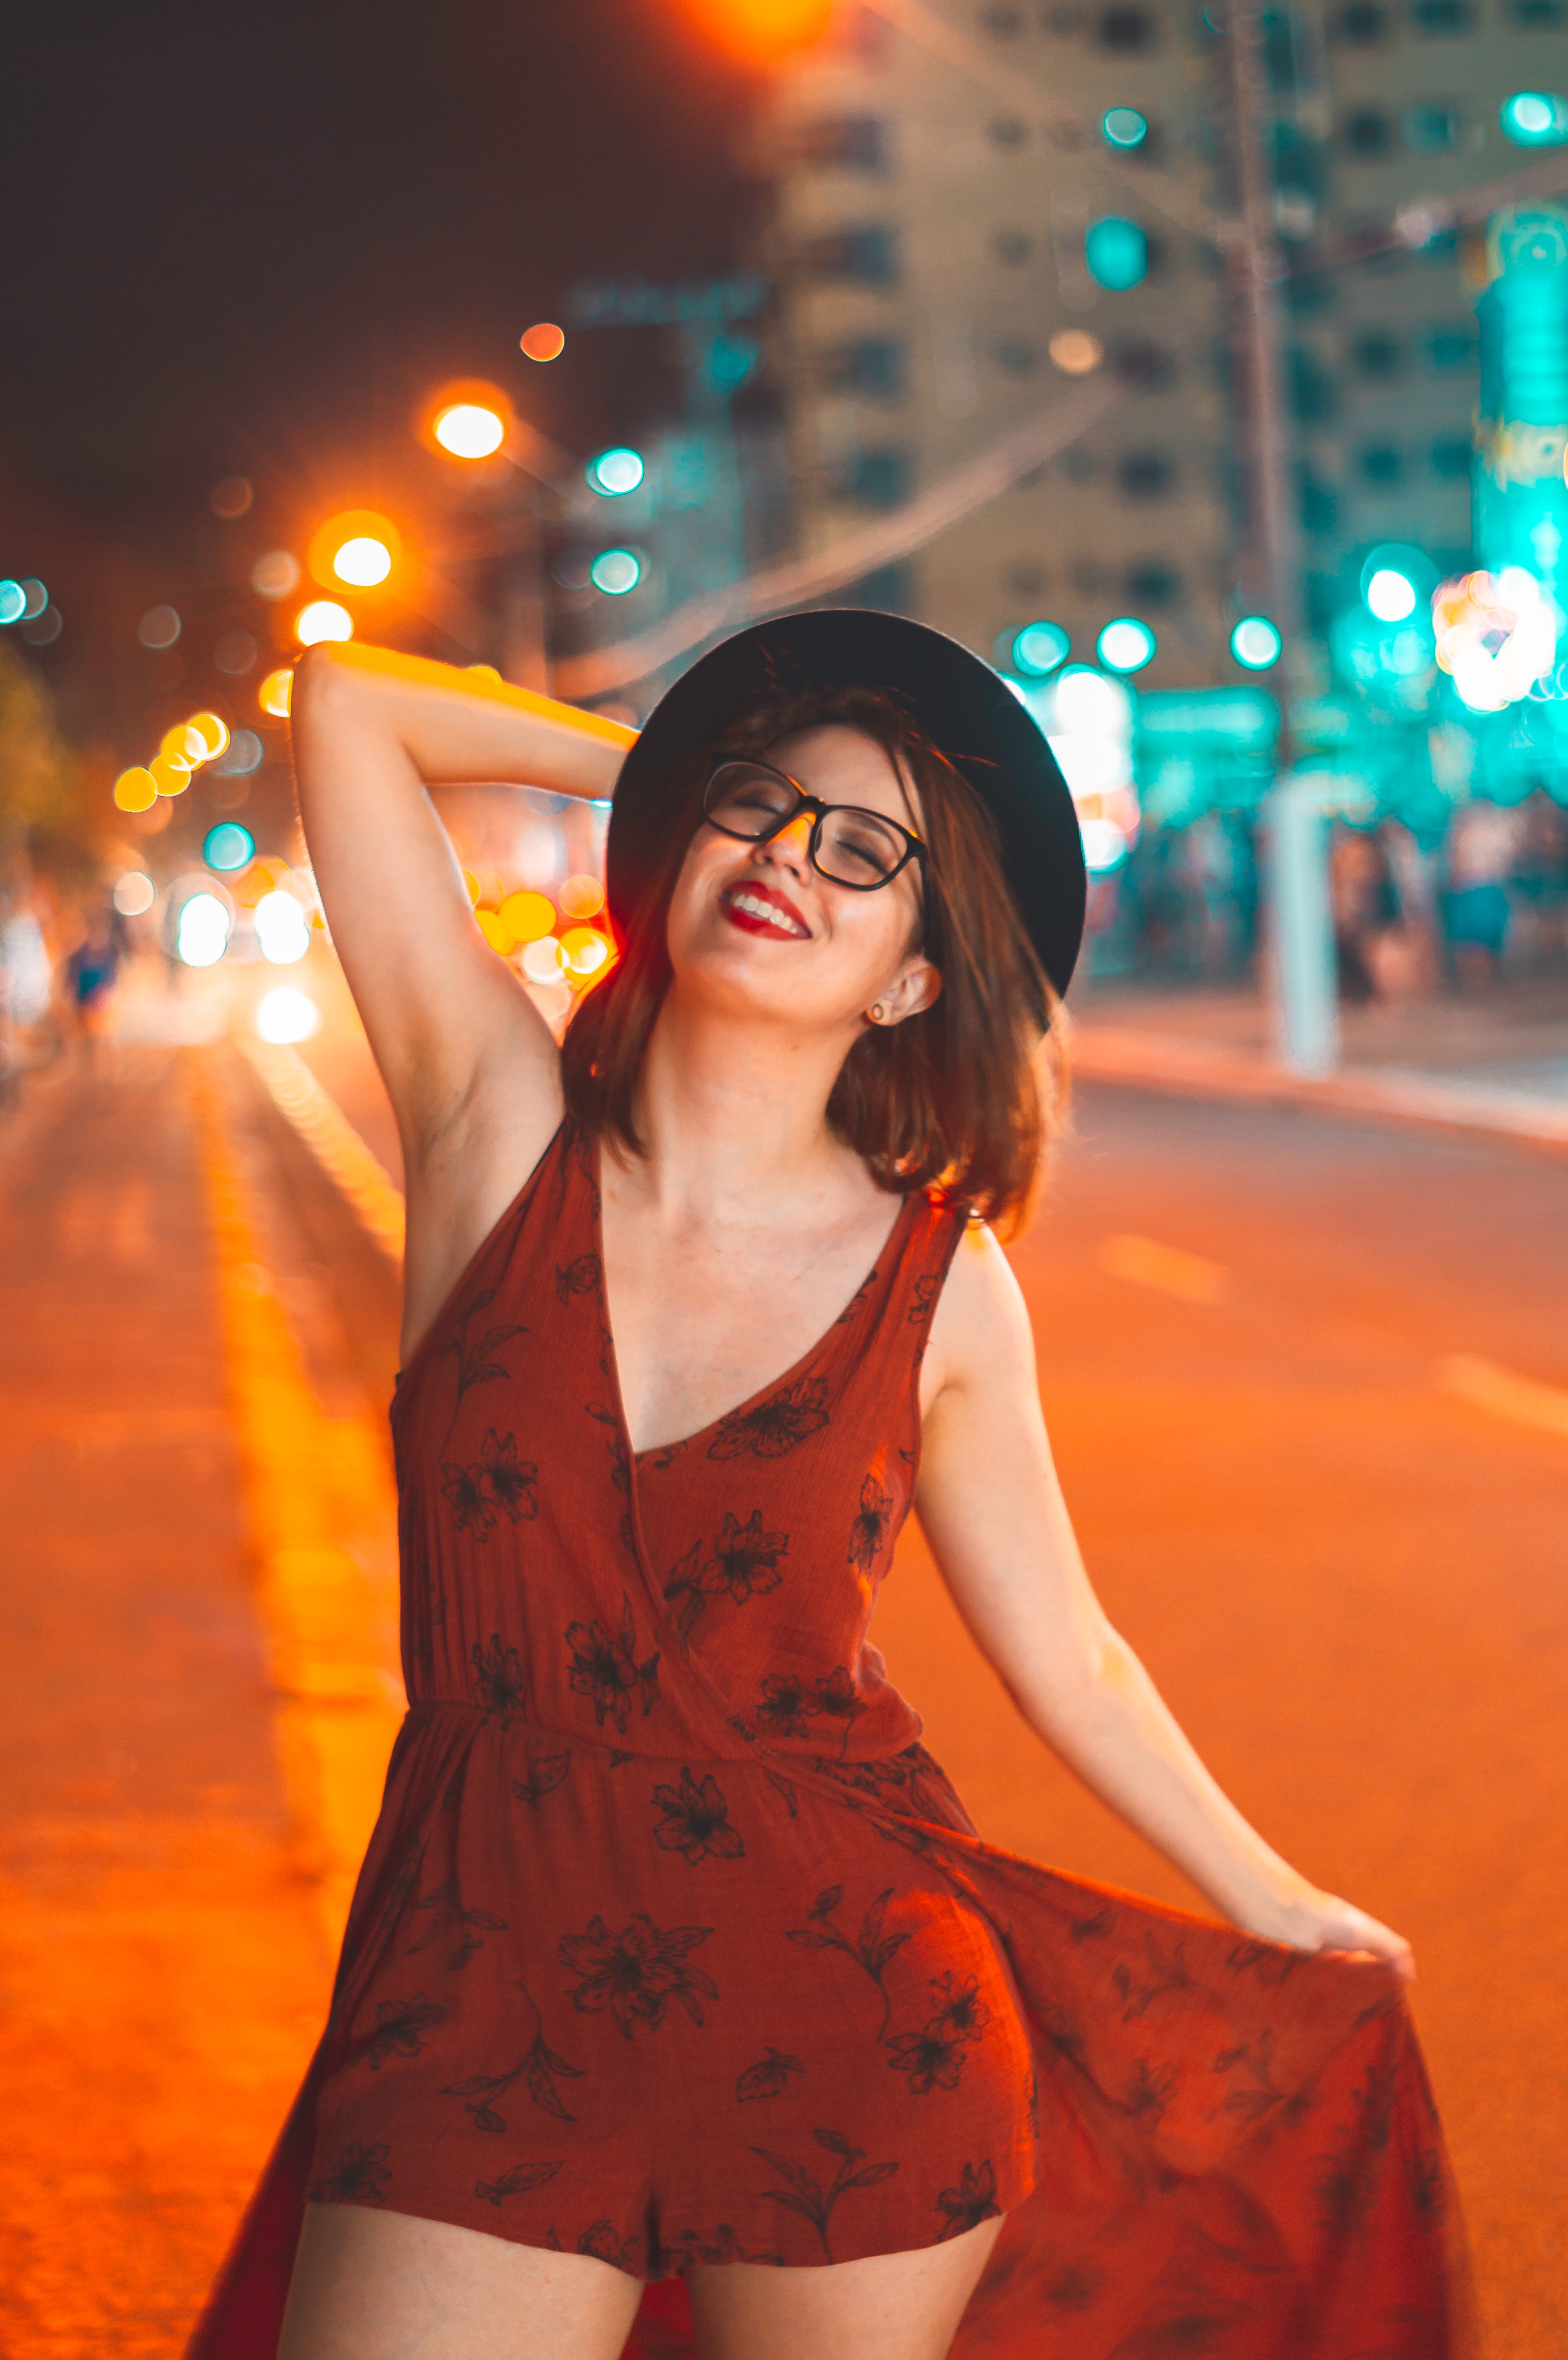
orange, beauty, light, leg, human leg, fashion, long hair, lip, thigh, brown hair, glasses, photography, black hair, eyewear, flesh, photo shoot, flash photography, dress, model, trunk, abdomen